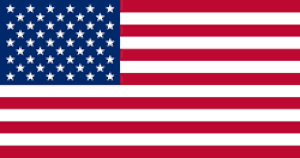
Le drapeau des États-Unis, surnommé Stars and Stripes, The Star-Spangled Banner ou encore Old Glory, est le drapeau national et le pavillon national des États-Unis. Il se compose de treize bandes horizontales rouges et blanches d’égale largeur disposées alternativement, et d’un canton supérieur de couleur bleue parsemé de cinquante petites étoiles blanches à cinq pointes arrangées selon neuf rangées horizontales.